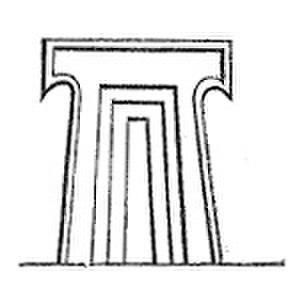
Fausse porte tombe de nécropole étrusque
La Nécropole de Norchia est constituée par un vaste site comportant des tombes étrusques remontant à différentes périodes de cette civilisation, située près de Vetralla, dans la province de Viterbe.
Les Aree di necropoli di Castel d'Asso est une zone archéologique du Latium qui rassemble des tombes étrusques, datant probablement des IVᵉ et IIᵉ siècles av. J.-C., située près de la frazione Castel d'Asso, à 6,5 km environ au sud-ouest de Viterbe.
La nécropole de Castel d'Asso est un site archéologique du Latium qui rassemble des tombes étrusques de l'Aree di necropoli, datant probablement des IVᵉ et IIᵉ siècles av. J.-C., située près de la frazione Castel d'Asso, à 6,5 km environ au sud-ouest de Viterbe.